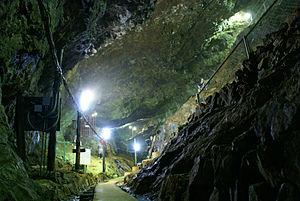
La mine de cuivre de Yoshioka est une exploitation minière située à Takahashi dans la préfecture d'Okayama au Japon.